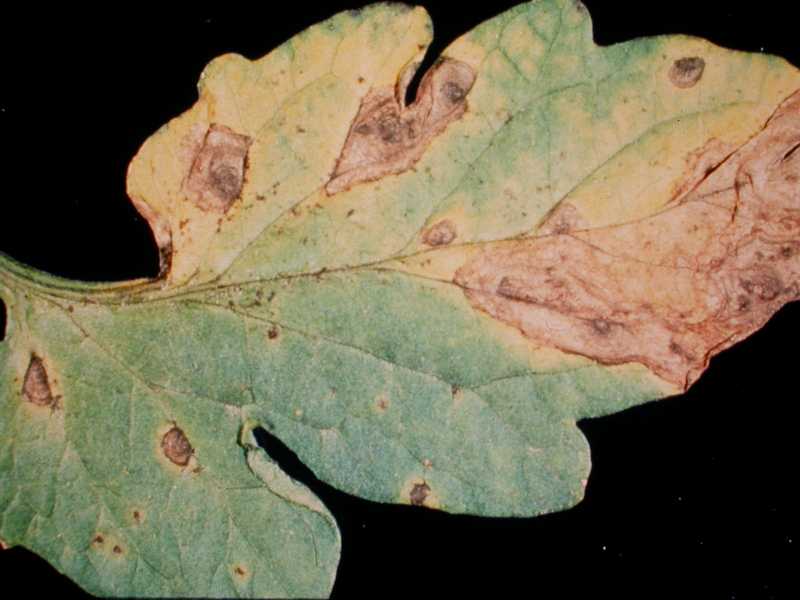
Plant: Tomato
Disease: tomato early blight